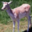
Label: deer